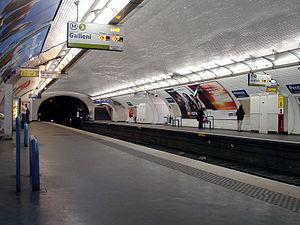
La station Pereire de la ligne 3 du métro de Paris, France.
Pereire est une station de la ligne 3 du métro de Paris, située dans le 17ᵉ arrondissement de Paris.
La liste des stations du métro de Paris propose un aperçu des stations actuellement en service, fermées ou autres, du métro de Paris, en France. Le métro a ouvert en 1900 et comprend 302 stations et 383 points d'arrêt, depuis le 23 mars 2013. Les stations fermées ne sont pas comptées dans le total.